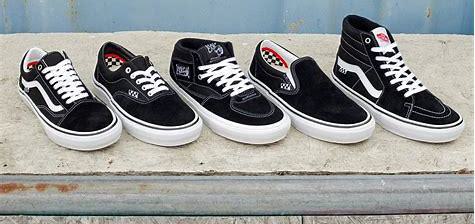
Brand: Vans
Model: Skate